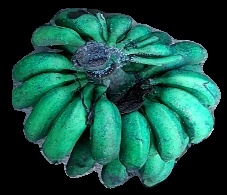
Variety: rasbale
Grade: grade3